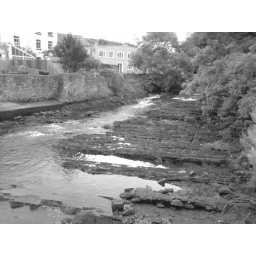
The rocks in the river are the same as the cliffs around the coast.